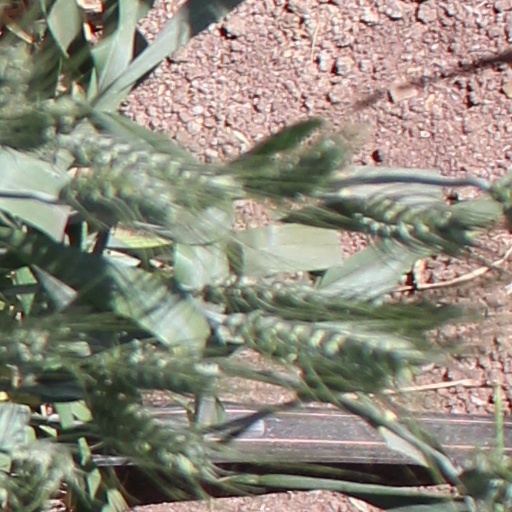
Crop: wheat